Answer in natural language. How many Paintings are visible in the scene? Choose between the following options: 5, 3, 6, 2 or 4
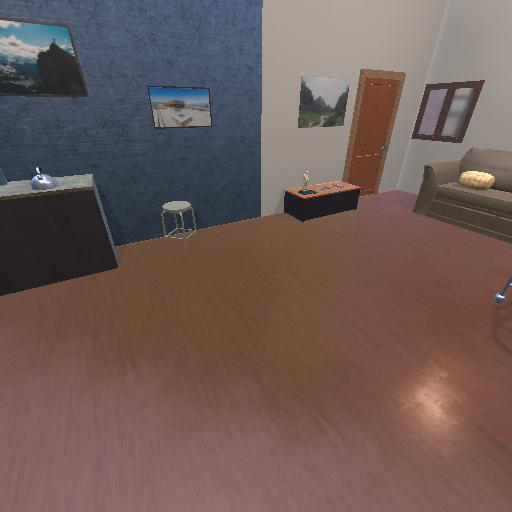
<answer>3</answer>